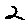
Label: 2